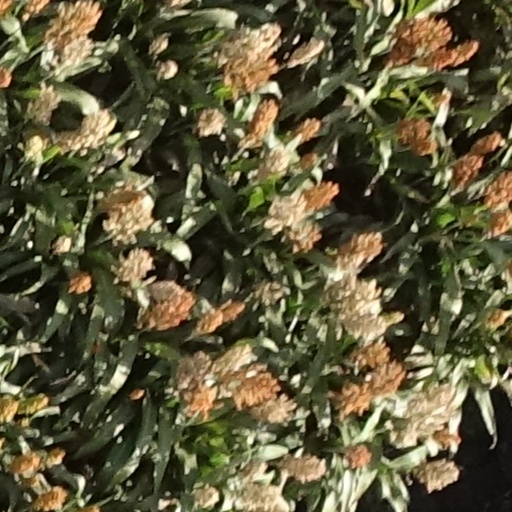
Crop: sorghum